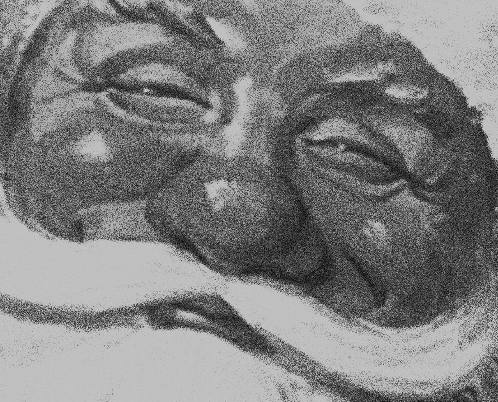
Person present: No